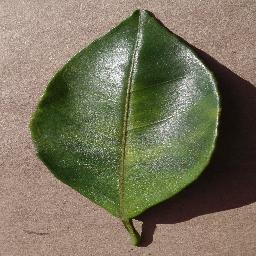
Label: Orange___Haunglongbing_(Citrus_greening)